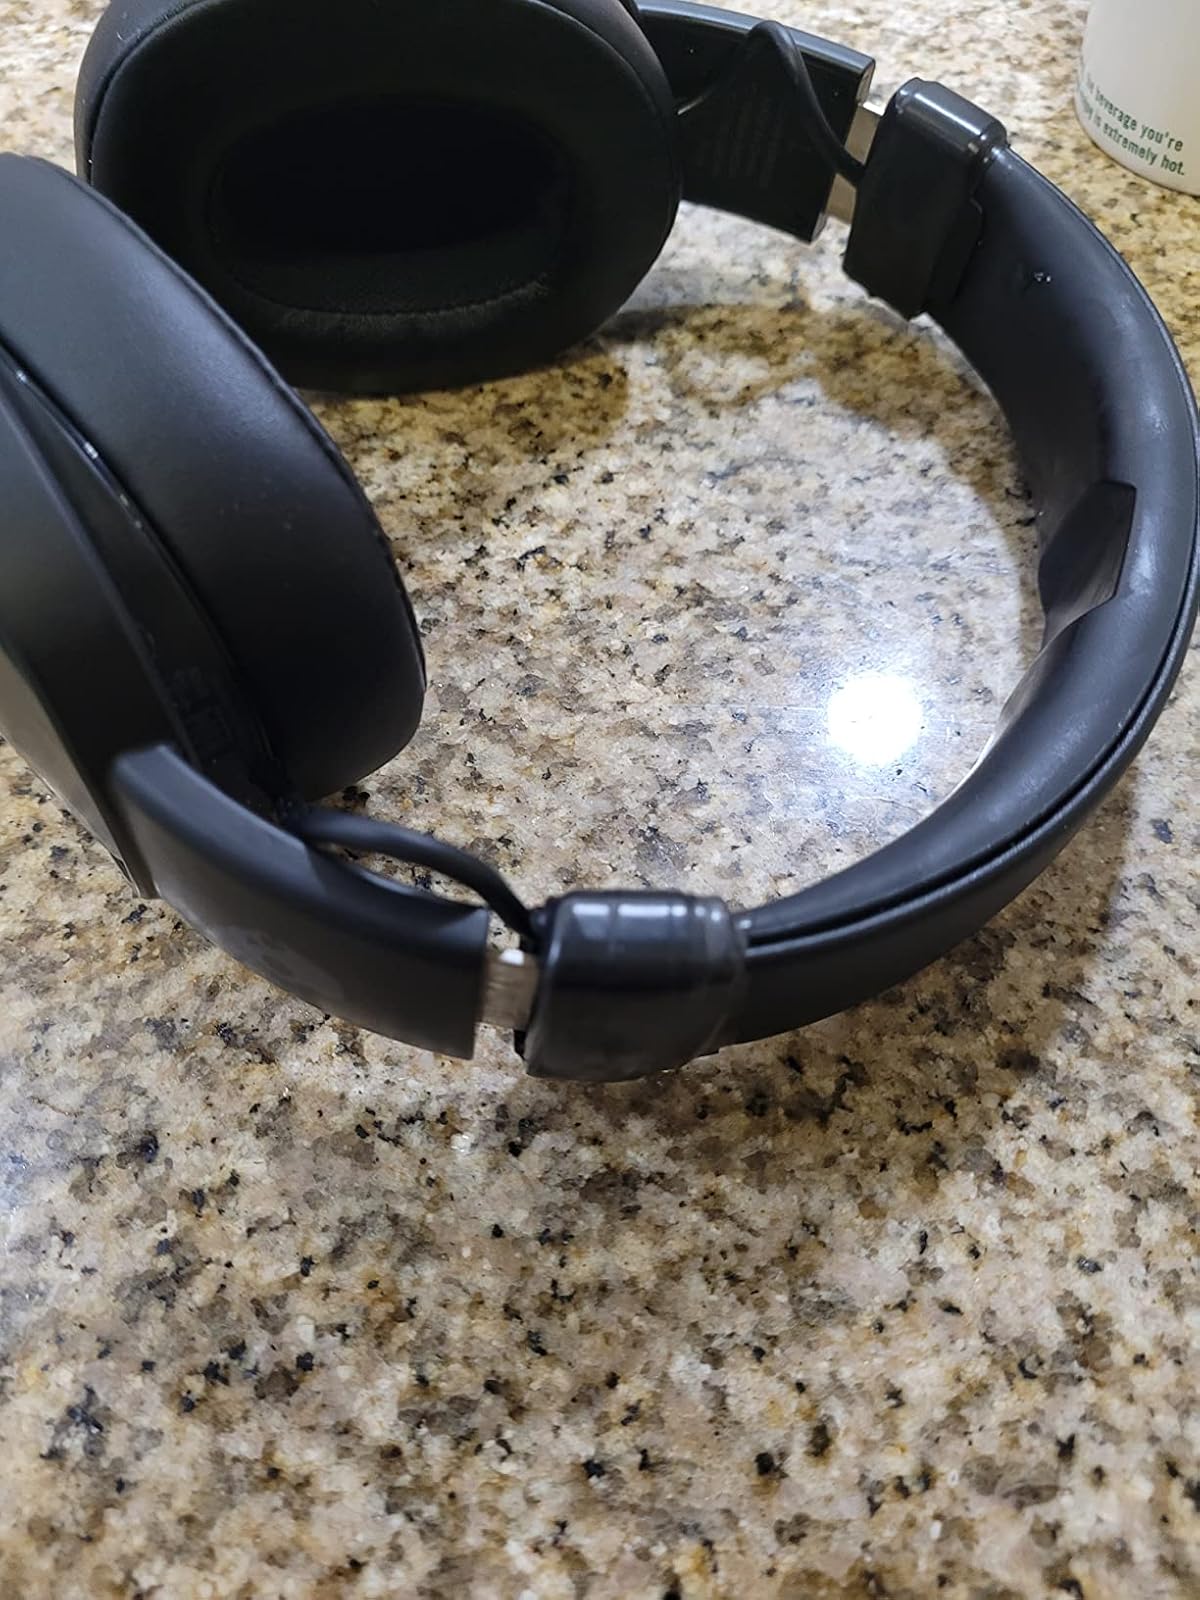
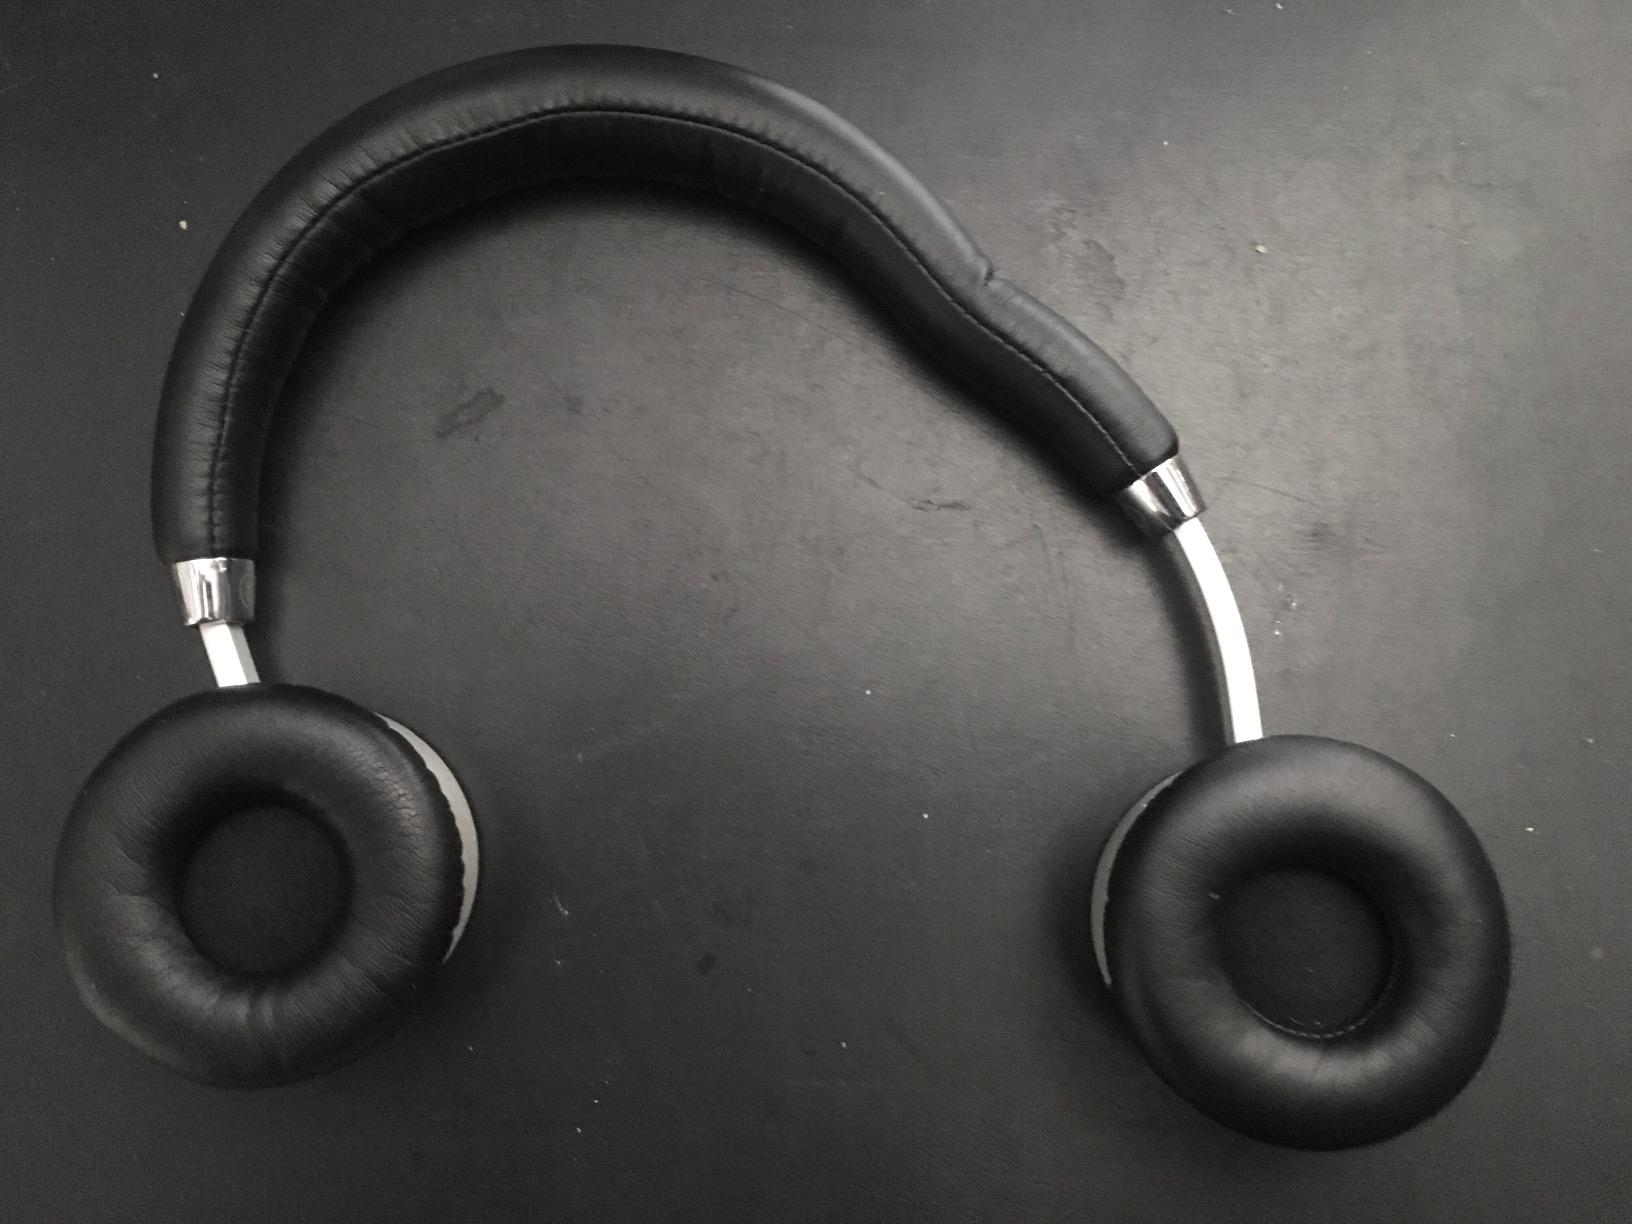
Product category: headphones
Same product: no